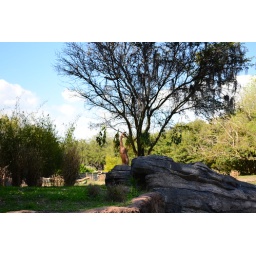
Gazelle standing up eating in tree